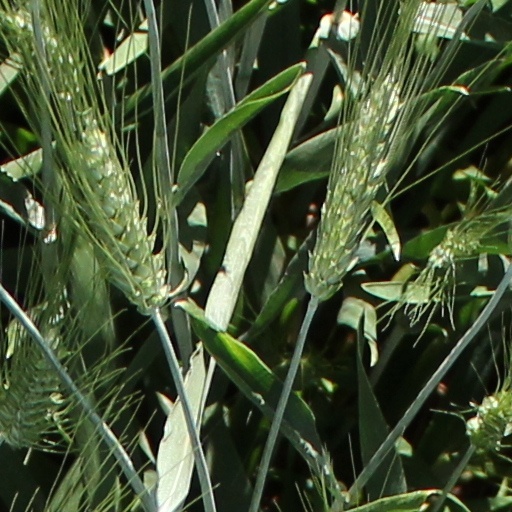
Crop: wheat